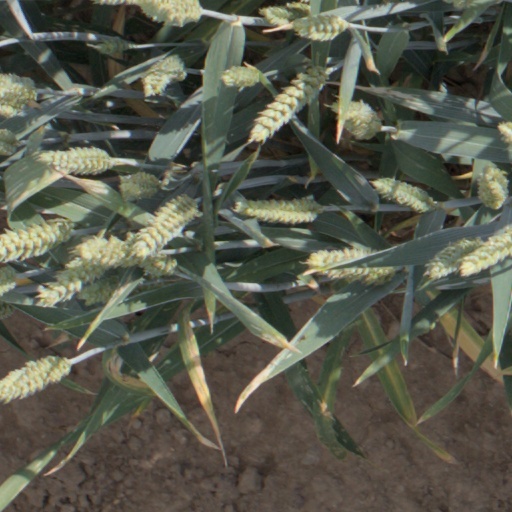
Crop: wheat